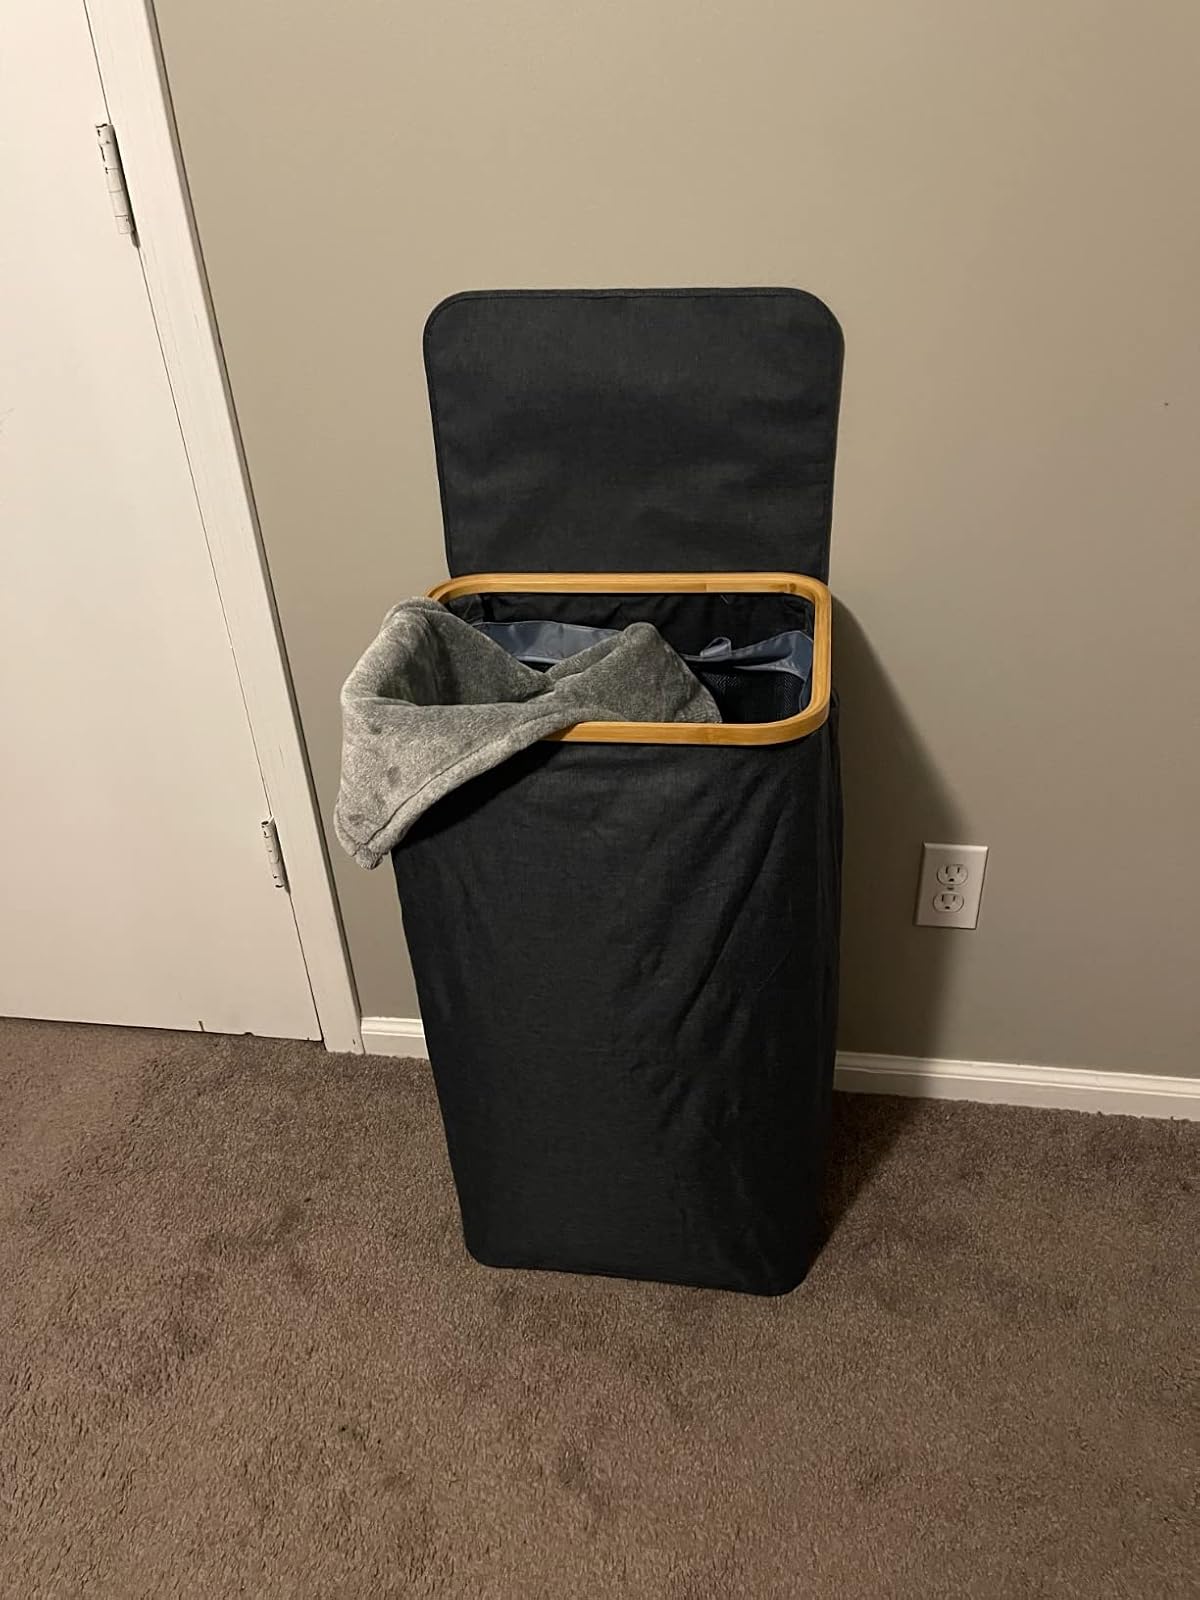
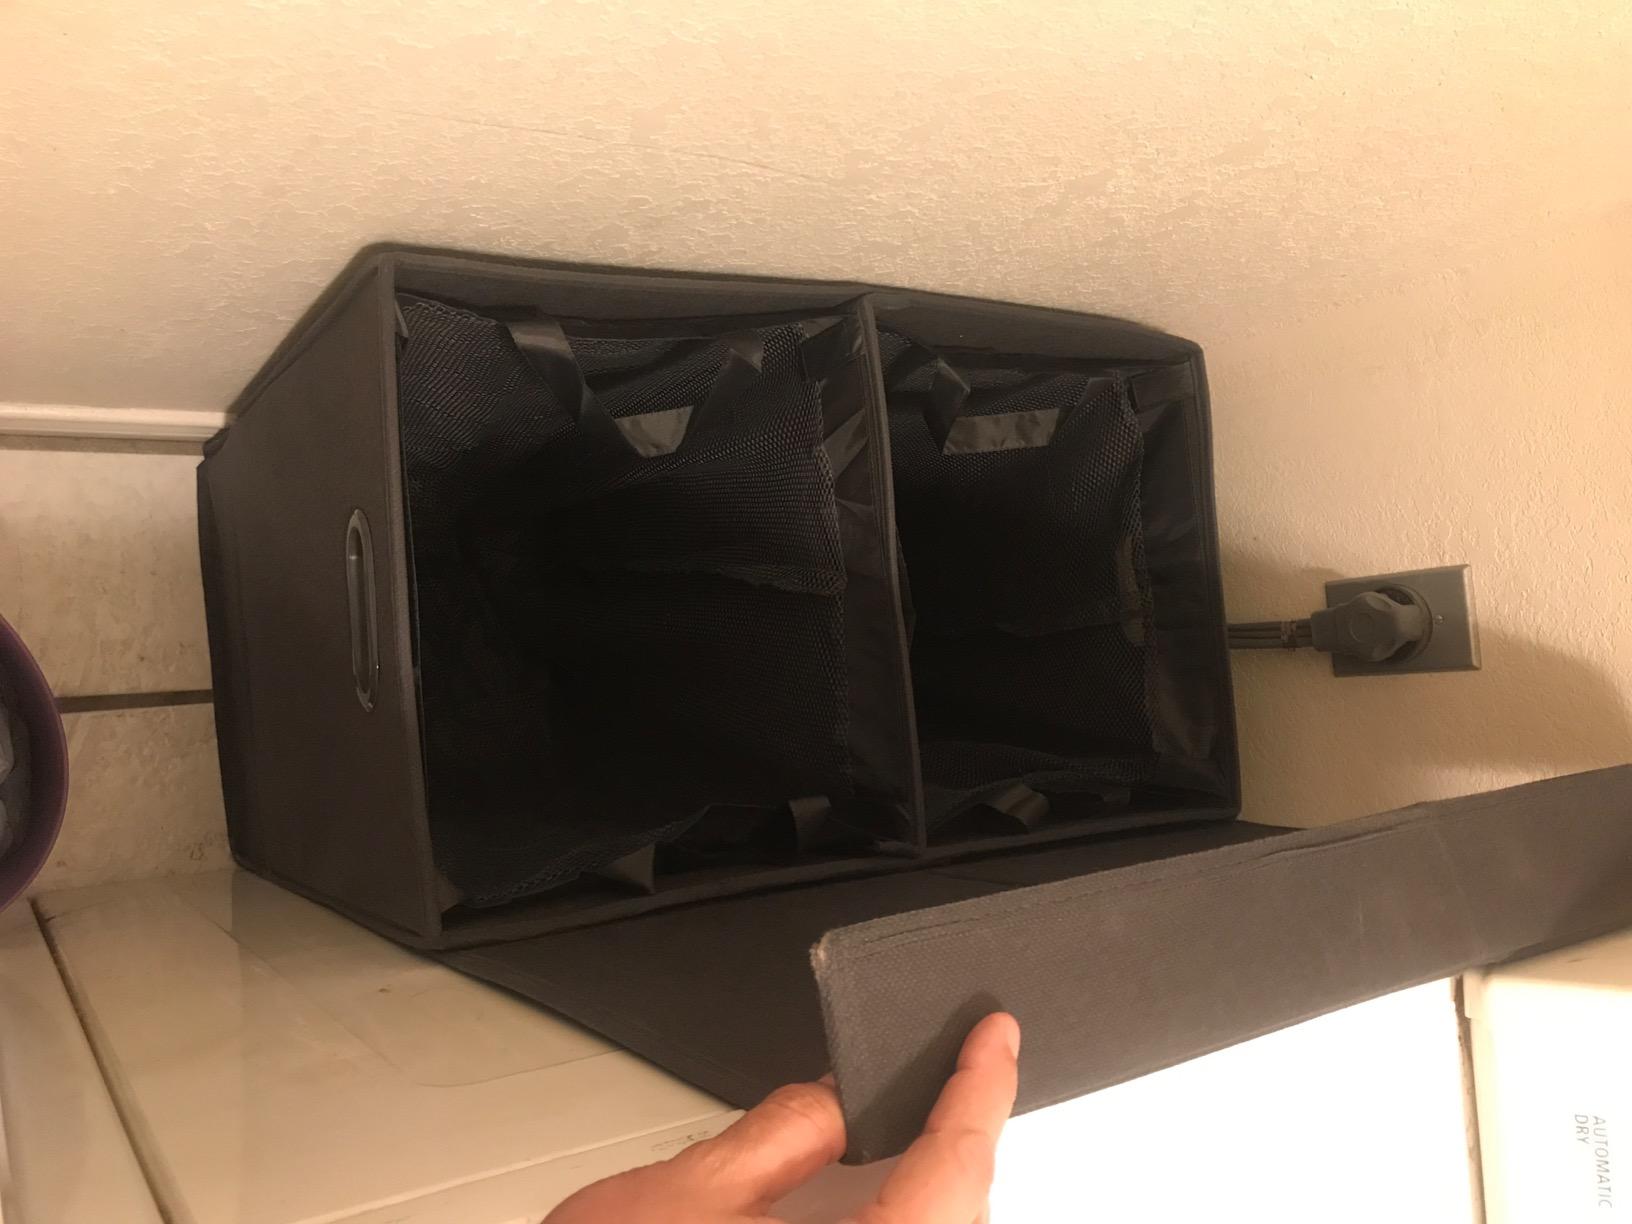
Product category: items_hamper
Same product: no